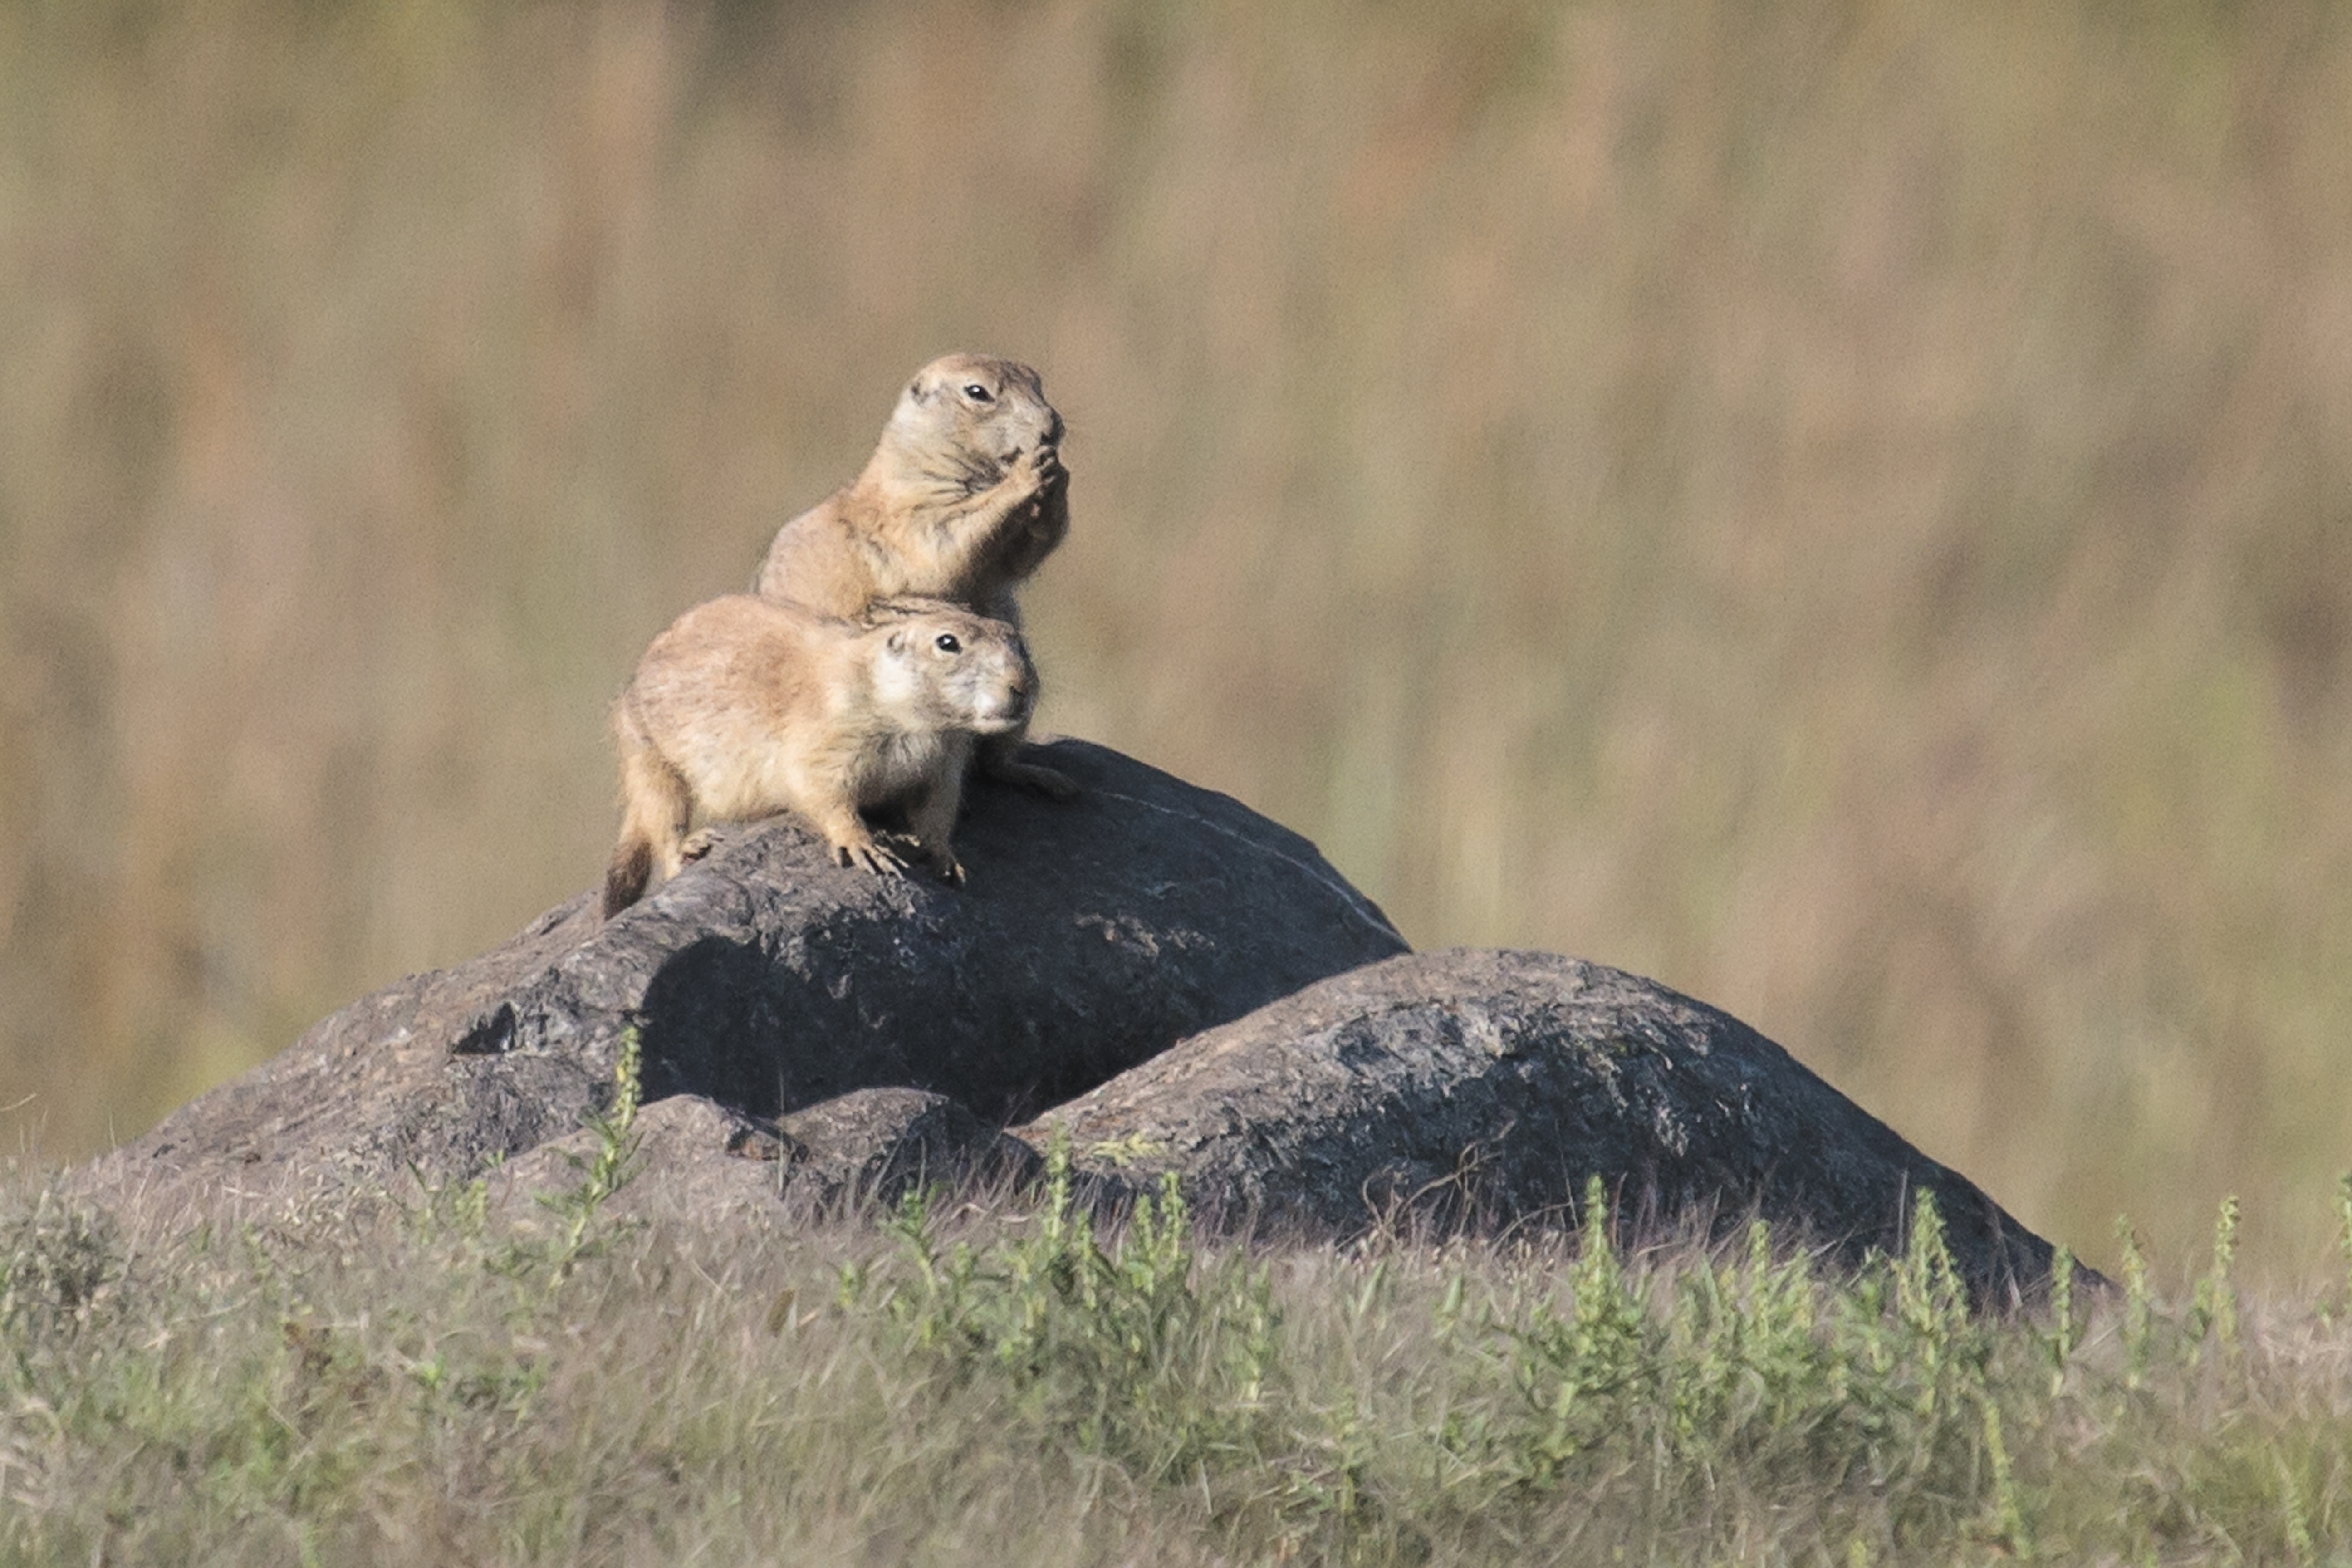
wildlife, mammal, fauna, prairiedog, vertebrate, oklahoma, vulture, safari, marmot, larrysmith, wichitamountains, prairiedogs